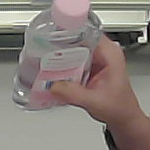
Product: johnson_baby